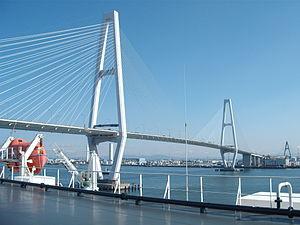
Pont de Meiko-Chuo à Nagoya